Academician of the Chinese Academy of Sciences

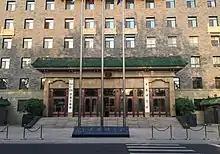
CAS headquarters building front in 2017

An academician of the Chinese Academy of Sciences is a member of a division of the "Academic Divisions of the Chinese Academy of Sciences (CASAD)". The membership is the highest academic title in the People’s Republic of China, and a lifelong prestigious honor awarded to Chinese scientists who have made significant contributions in science and technology. Academicians are elected from various research institutes and universities through strict and highly competitive process biannually. And the Chinese Academy of Sciences (CAS) is responsible for organizing and hosting this election.